VAQ-133

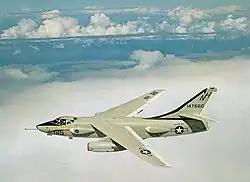
VAQ-133 EKA-3B, 1971

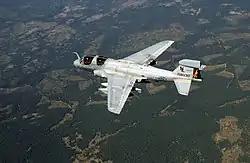
VAQ-133 EA-6B, 2005.

The current squadron, Electronic Attack Squadron 133 is the second squadron to use that designation. It was established on 1 April 1996 as a land based "expeditionary" squadron flying the EA-6B Prowler. In August 2010 it was assigned to Carrier Air Wing 9. It continues to be a carrier based squadron to the present. Following the 2012-2013 deployment of Carrier Air Wing 9 on board , VAQ-133 was reassigned to Carrier Air Wing Eight based aboard . This reassignment was originally slated to occur in January 2014 but changing operational requirements accelerated this reassignment until immediately after the end of the 2012-2013 deployment. As of mid-2014, VAQ-133 made a transition from the EA-6B to the EA-18G.